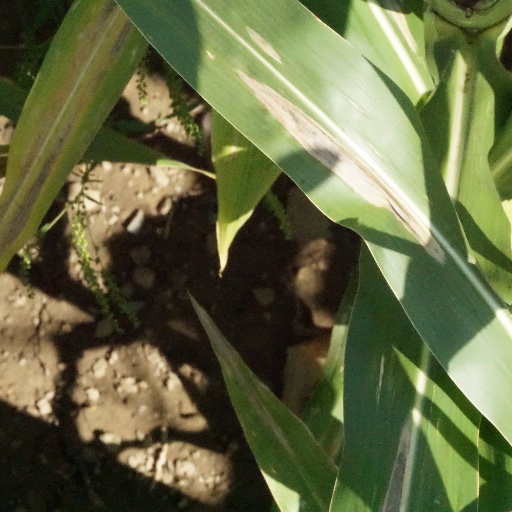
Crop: maize; corn